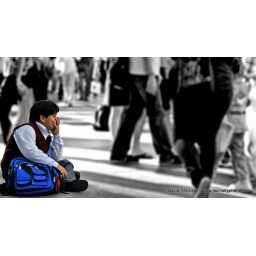
A lonely boy sitting on Manhattan in New York city